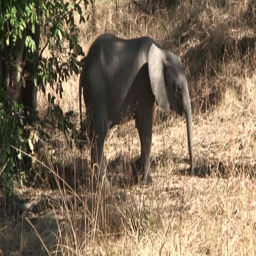
elephants in the wild 1